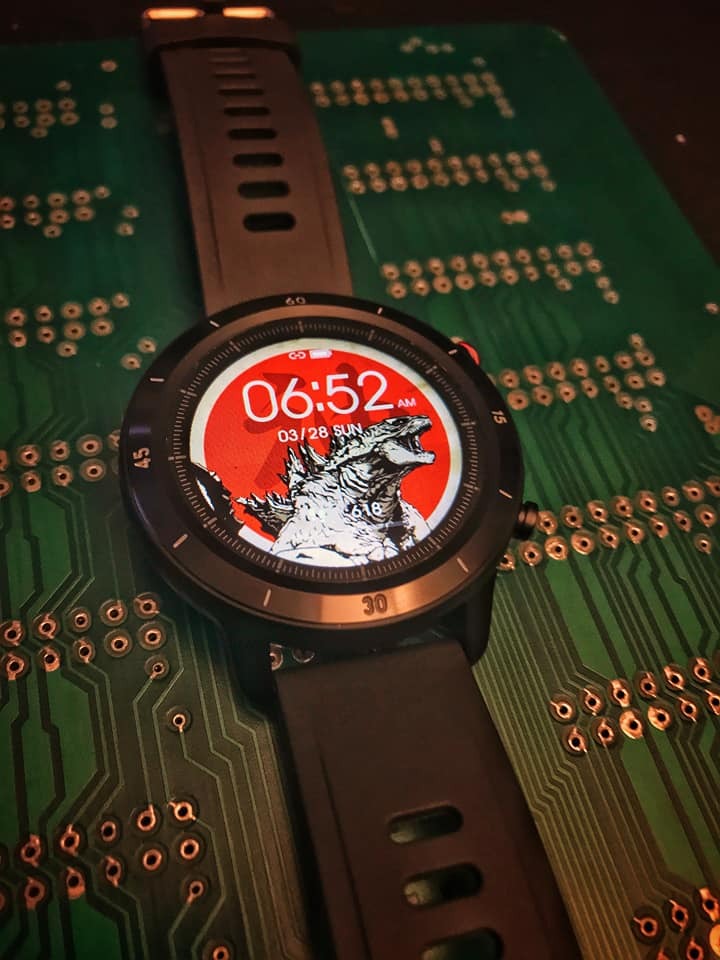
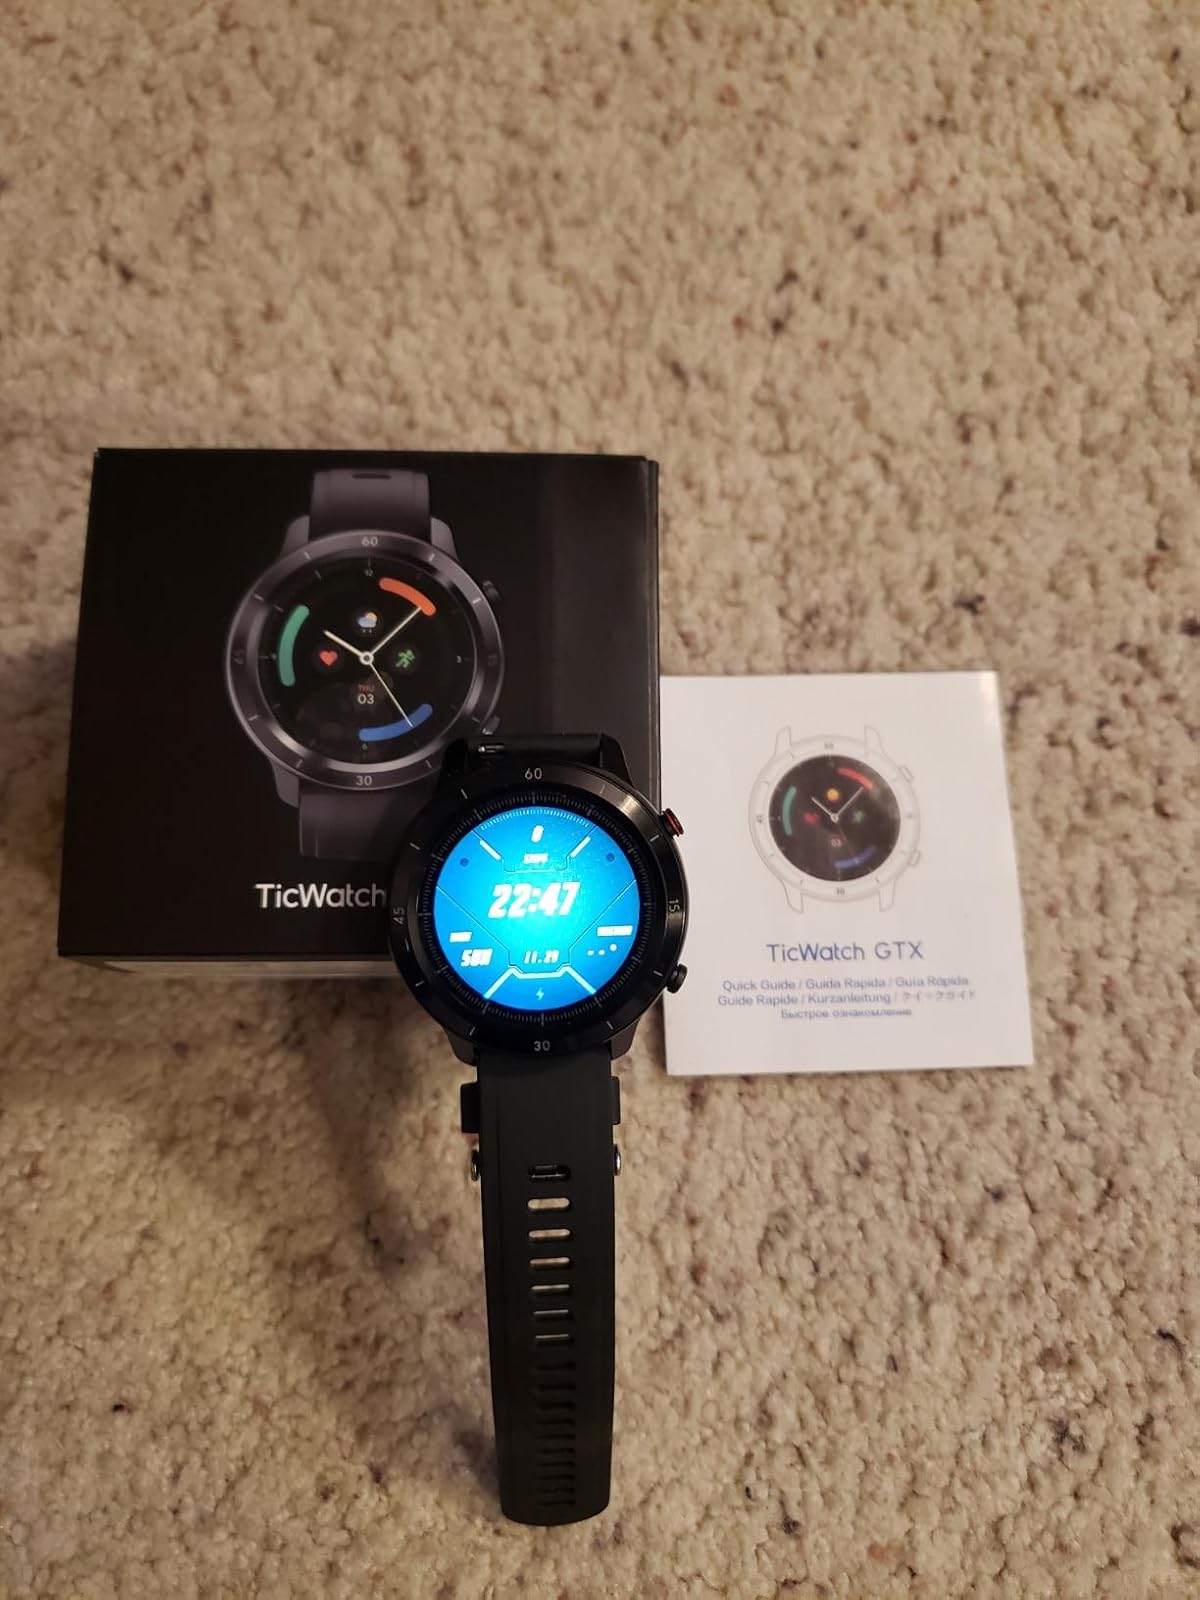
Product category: smartwatch
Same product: yes